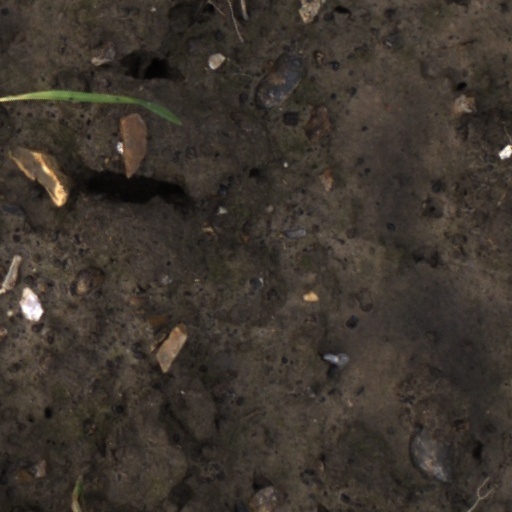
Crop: wheat